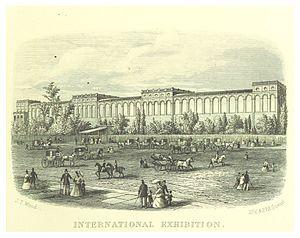
Les expositions internationales de Londres ont eu lieu chaque année, de 1871 à 1874.